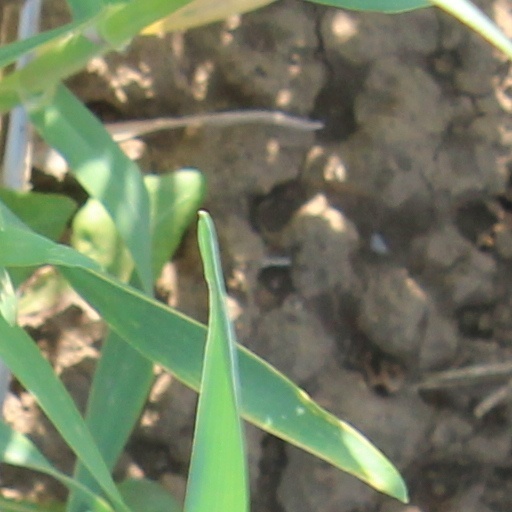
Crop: wheat